North Island rugby league team

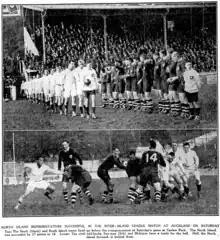

The entire North Island team was composed of Auckland players with the exception of Wally Desmond from Wellington. Unlike the previous season which saw just 4,000 attend the match the crowd for the 1926 edition was an enormous 18,000 with the match described as "brilliant". The South Island backs were said to be "Herculean", "fighting like tigers". The northern backs were far to clever though and they put on several tries with the margin likely to have been larger if not for Peckham and Cole leaving the field through injury in the second half leaving them 2 players short.